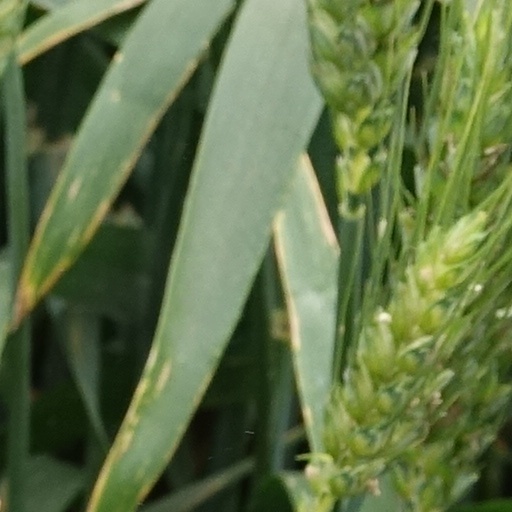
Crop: wheat